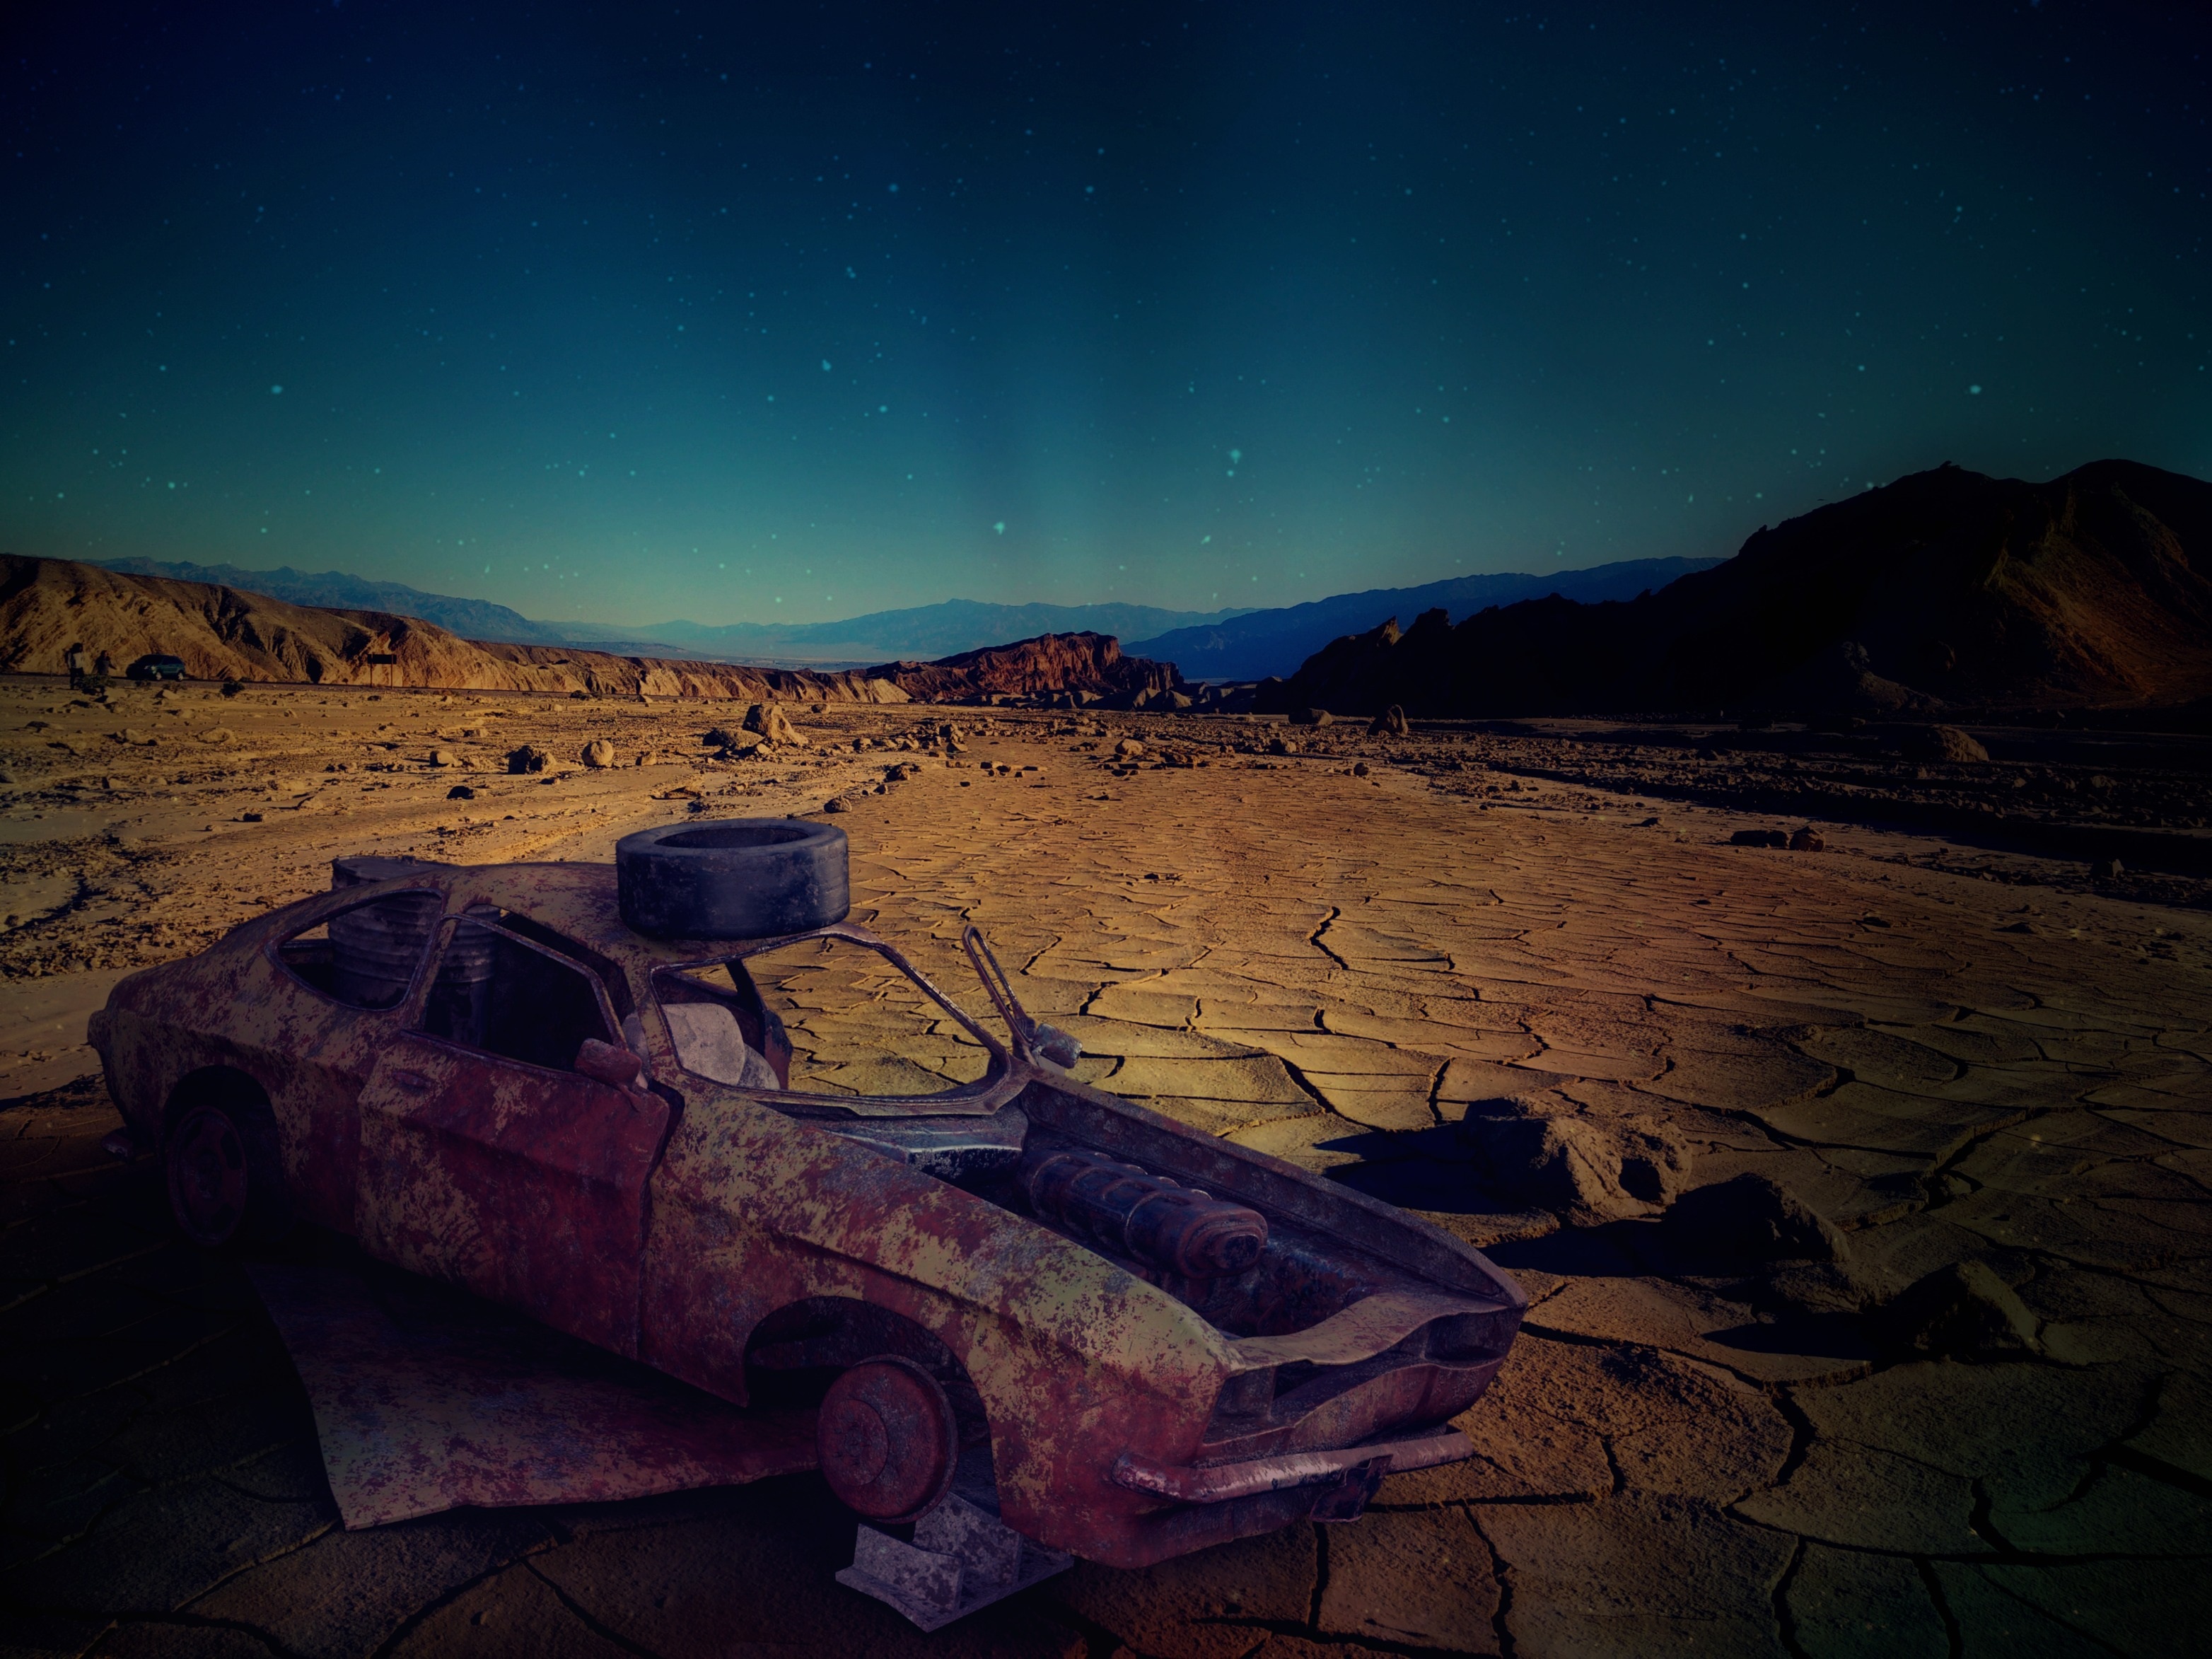
landscape, night, desert, dawn, dry, usa, auto, darkness, decay, bare, lonely, terrain, aurora, arizona, desert landscape, transience, rusty, composing, rusted, wreck, dare, leave, scrap, drought, screenshot, discarded, lost places, corrosion, obsolete, lapsed, turned off, car wreck, computer wallpaper